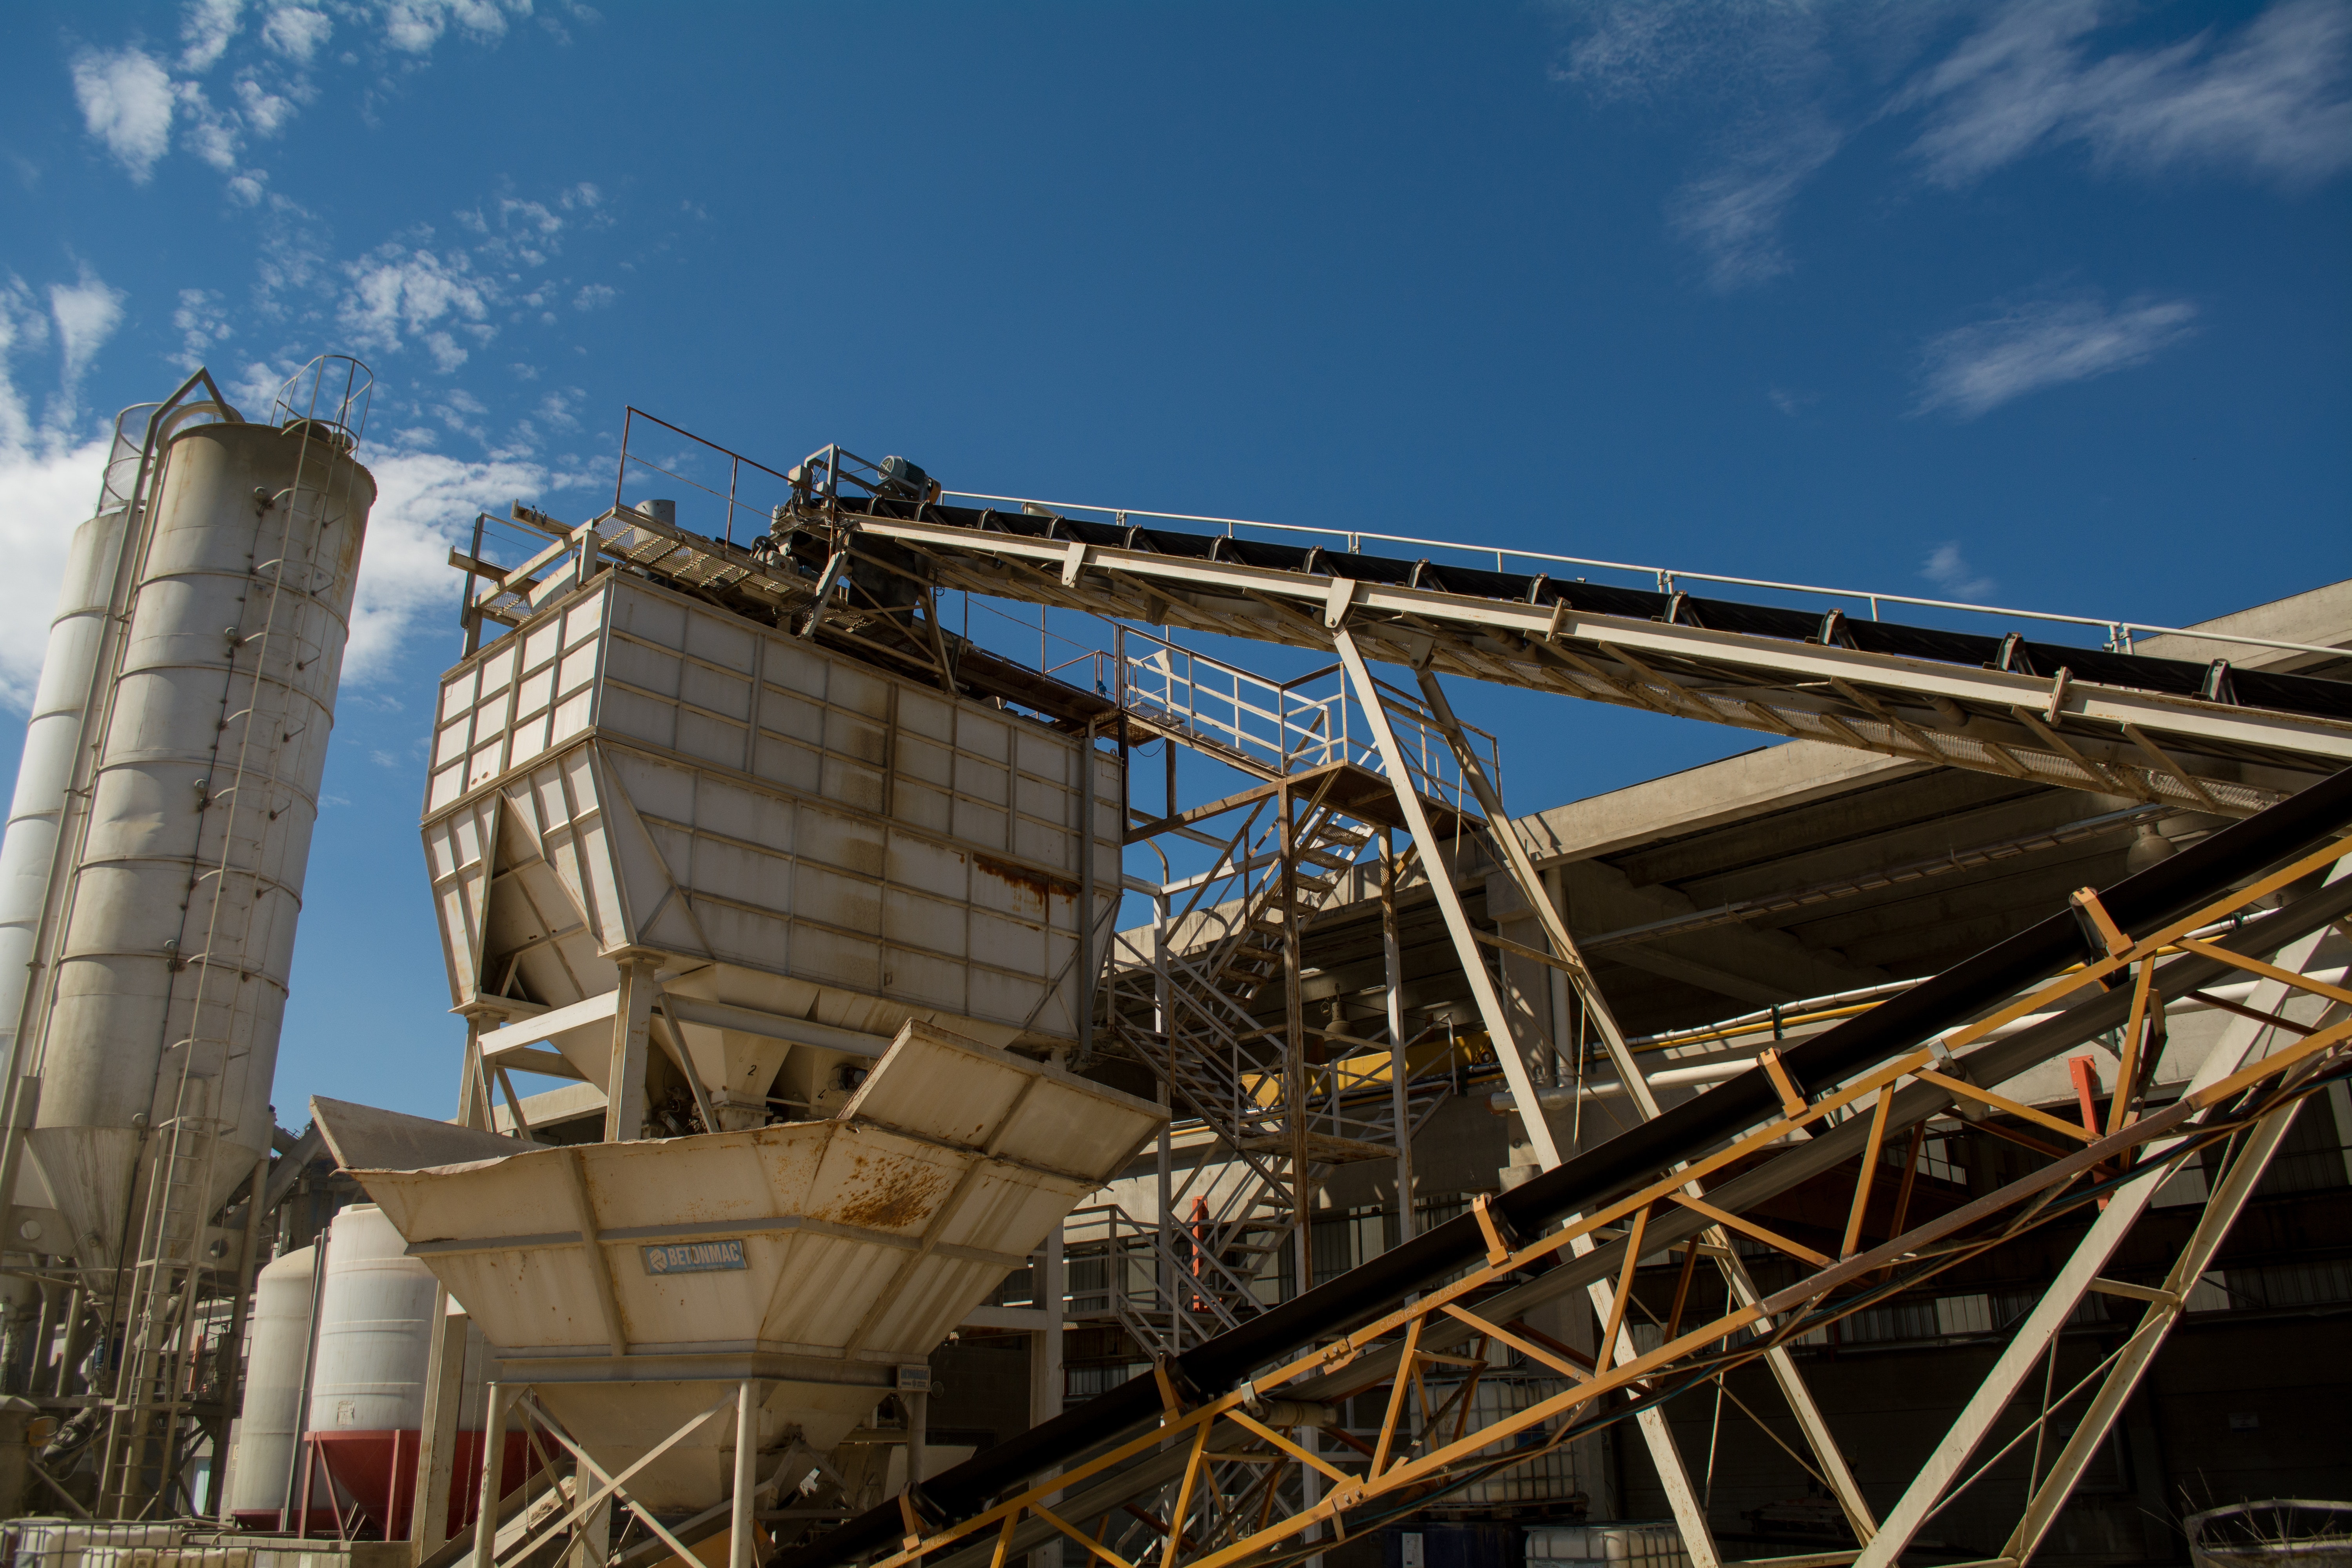
industry, architecture, sky, silo, cement, building, city, metal